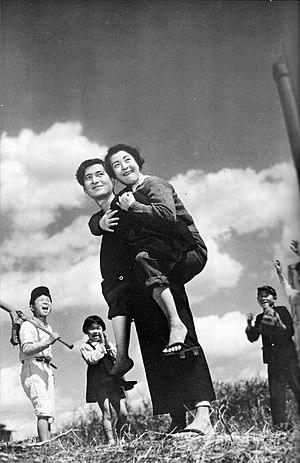
Hiroshi Shimizu est un réalisateur et scénariste japonais né le 28 mars 1903 et mort le 23 juin 1966.
Dans le bas-quartier de Yokocho est un film japonais de Hiroshi Shimizu sorti en 1953 et adapté d'un roman de Kazuo Ozaki.